Rosengarten zu Worms

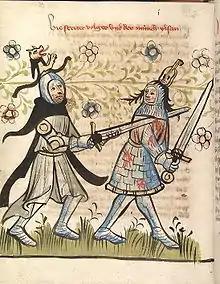
Volker fights Ilsan

Version A (older vulgate version): Kriemhilt, the daughter of Gibich, King of the Burgundians, has a magnificent rose garden in Worms, which is guarded by twelve heroes, including Gibich, her brothers, and Siegfried. She wishes to have Siegfried test his mettle against Dietrich von Bern, so a messenger is sent to Bern (Verona). The messenger announces there that Dietrich and twelve of his heroes should come to the rose garden to fight against its champions. The winner will receive a wreath of roses and a kiss from Kriemhilt. Dietrich is initially enraged by the audacity of this offer and wants to kill the messengers, however, he is calmed by Hildebrand and Wolfhart. He decides to take the invitation to battle. Hildebrand chooses which warriors will come, and includes his brother Ilsan, a monk, and Dietleib, who must be fetched. The hero Sigestab is sent to fetch Dietleib in Styria—he is at first unable to find Dietleib at his father Biterolf's, nor at Rüdiger's home in Bechelaren, but finds him in Vienna. Dietleib agrees to fight and they set off for Verona, where Dietrich has assembled an army. The army first heads to Ilsan's monastery, where Ilsan mistakes Dietrich for an enemy and attacks Hildebrand, who at first fights his brother then reveals his identity. Ilsan promises to bring wreaths of roses for his fellow monks after they angrily demand them and joins the heroes.